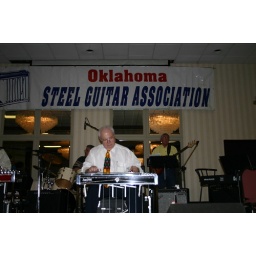
Kenneth playing his Zumm Steel Guitar the man in the yellow shirt playing bass is Dr. Jerry Crain